Torrington, Connecticut

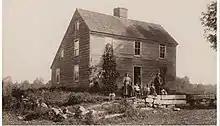
John Brown's birthplace in Torrington. An engraved stone denotes the site where the house stood (located on John Brown Road)

Torrington is planning to revitalize its downtown area in an effort to attract residents and visitors to the city's shopping and cultural opportunities. These redevelopment plans are still in discussion and are not yet completed. The City of Torrington will receive $500,000 for improvements and streetscape enhancements to Torrington's Main Street and downtown. The grant, which will flow through the state, will be designated for downtown improvements on the east side of Main Street and will include, among other enhancements, new sidewalks. A $750,000 grant for downtown improvements secured earlier in 2012 for the west side of Main Street will make similar improvements.